Hayden Rolence

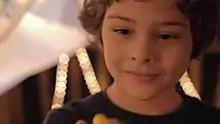
Rolence in 2013

Hayden Rolence (born ) is an American former child actor from Aurora, Illinois. He is best known for voicing Nemo in the 2016 animated film "Finding Dory". Rolence has also acted in short films such as "Cicero in Winter", "Whom I Fear", and "Beta Persei".